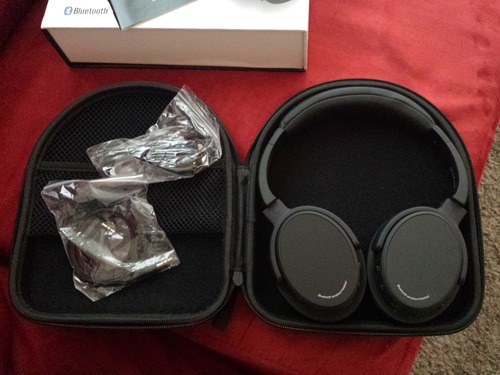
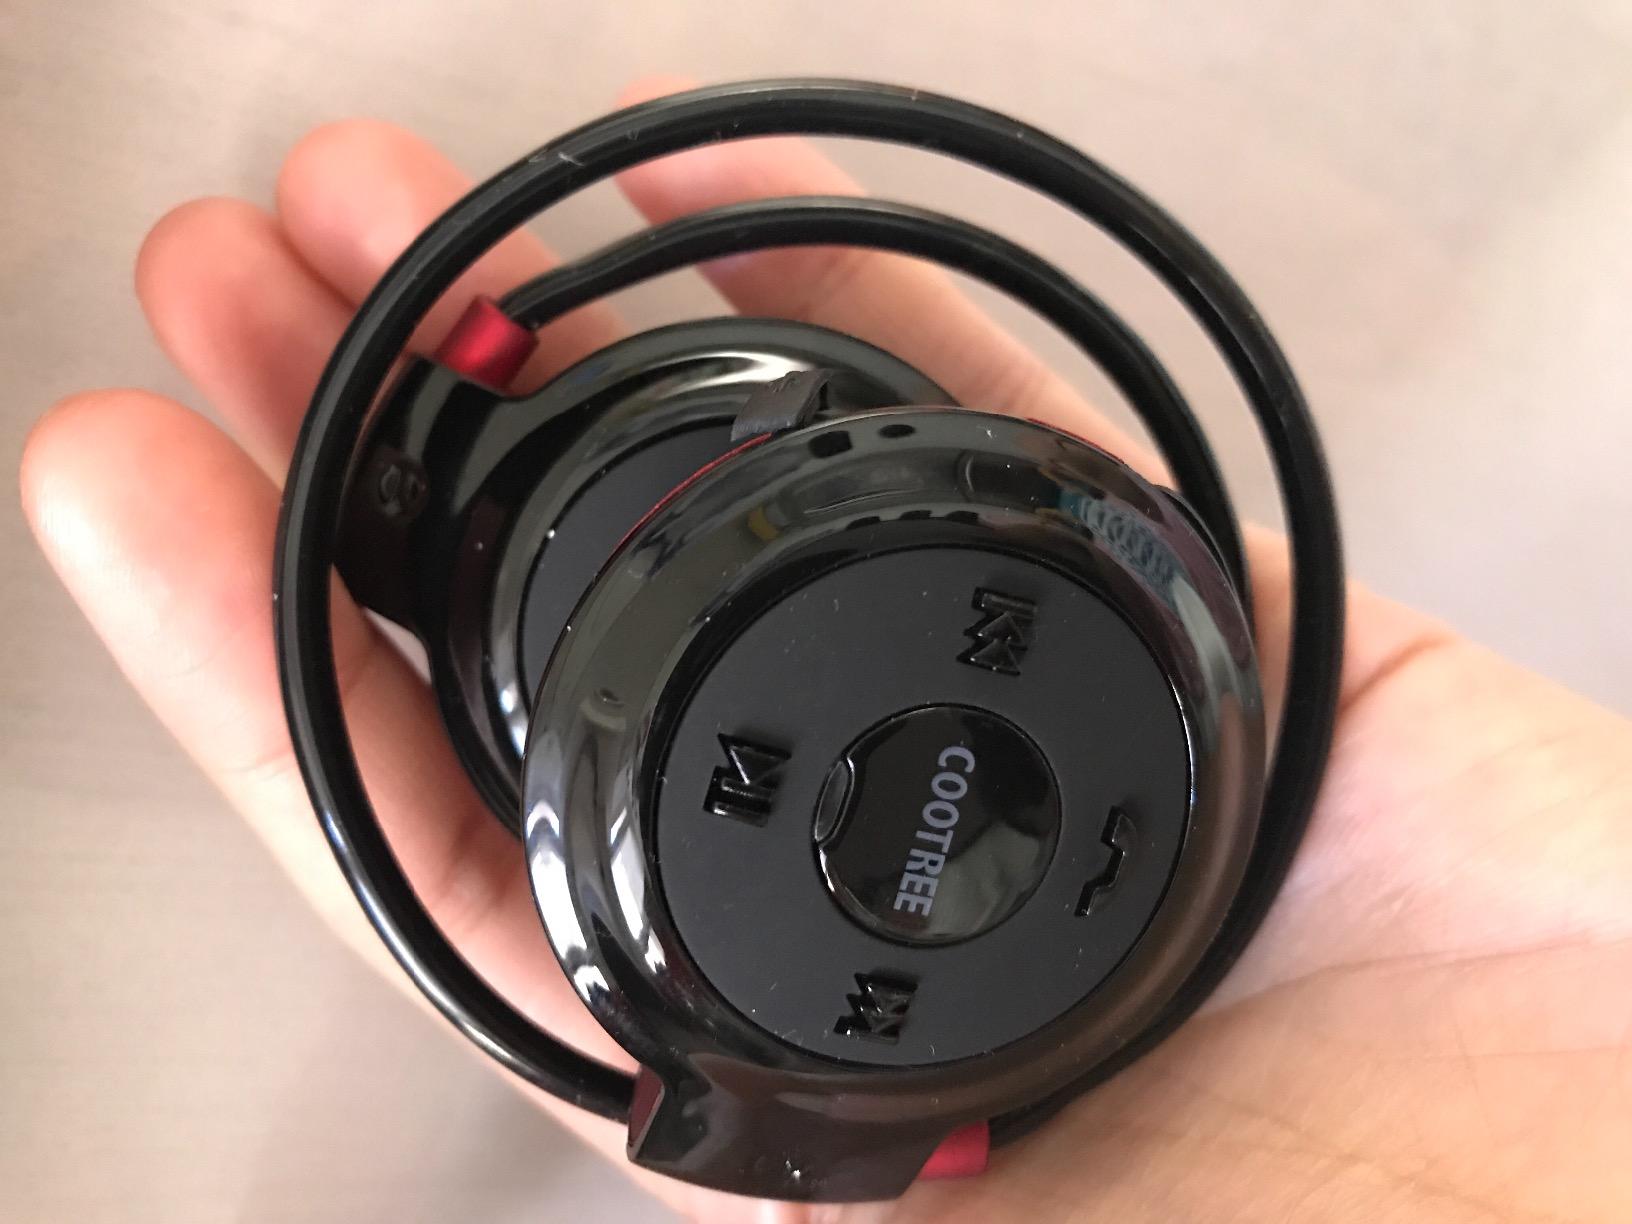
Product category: headphones
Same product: no